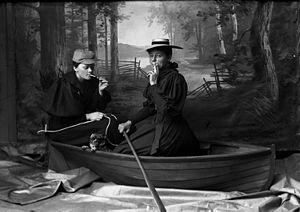
Marie Høeg est une photographe et suffragette norvégienne. Les travaux publiés d'Høeg sont traditionnels, tandis que ses photographies privées, y compris celles créées avec son partenaire, Bolette Berg, contestent l'idée de genre. Elle est la fondatrice de la Horten Discussion Association, toujours active aujourd'hui. Høeg lance également la branche de l'Association Nationale pour le Droit de Vote des Femmes à Horten, le Conseil des Femmes et l'Association de lutte contre la tuberculose de la ville.